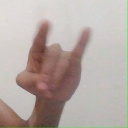
अक्षर: च